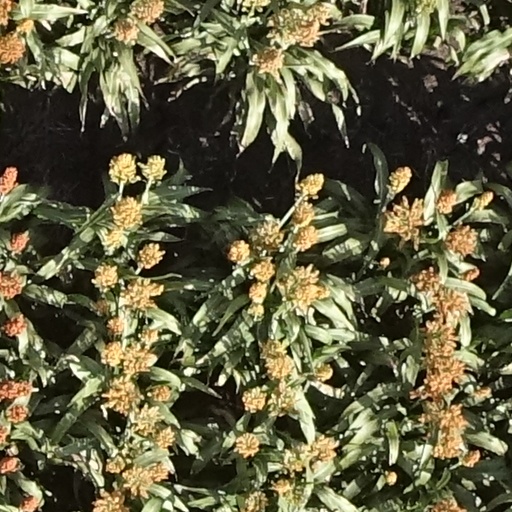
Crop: sorghum